Michael Pittman Jr.

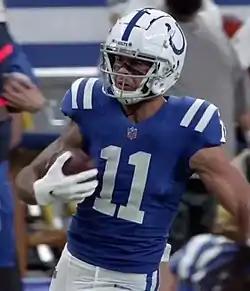
Pittman with the Indianapolis Colts in 2020

Michael Pittman Jr. (born October 5, 1997) is an American professional football wide receiver for the Indianapolis Colts of the National Football League (NFL). He played college football for the USC Trojans, earning consensus second-team All-American honors as a senior. He was selected by the Colts in the second round of the 2020 NFL draft.